Camera shyness

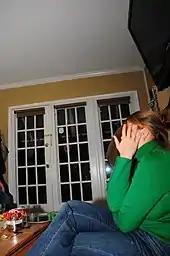
A camera-shy person hides her face

Camera shyness is the desire to avoid being photographed or filmed. It is common for individuals who are camera-shy to fear public speaking, performing in front of an audience, and having one's picture taken by any type of camera or by video camera. It can be a consequence of shyness itself, which can be related to low self-esteem, anxiety and fear. Shyness can be a result of social anxiety, public self-consciousness, low assertiveness, and introversion. An individual who experiences camera shyness is often in fear of the unexpected or the unknown in social situations, causing them to avoid the camera. In a social situation that is anxiety-inducing, people tend to have behavioral responses that prevent the situation from getting worse. According to Crozier, anxiety can be separated into three elements: cognitions, physiological responses and behavior. An individual walking away or hiding their face is a behavioral response from camera shyness. A physiological response to camera shyness can be shaking or an increase in heart rate. A cognitive response can be how a person remembers a terrible experience with cameras, which results in fear of being photographed or filmed.